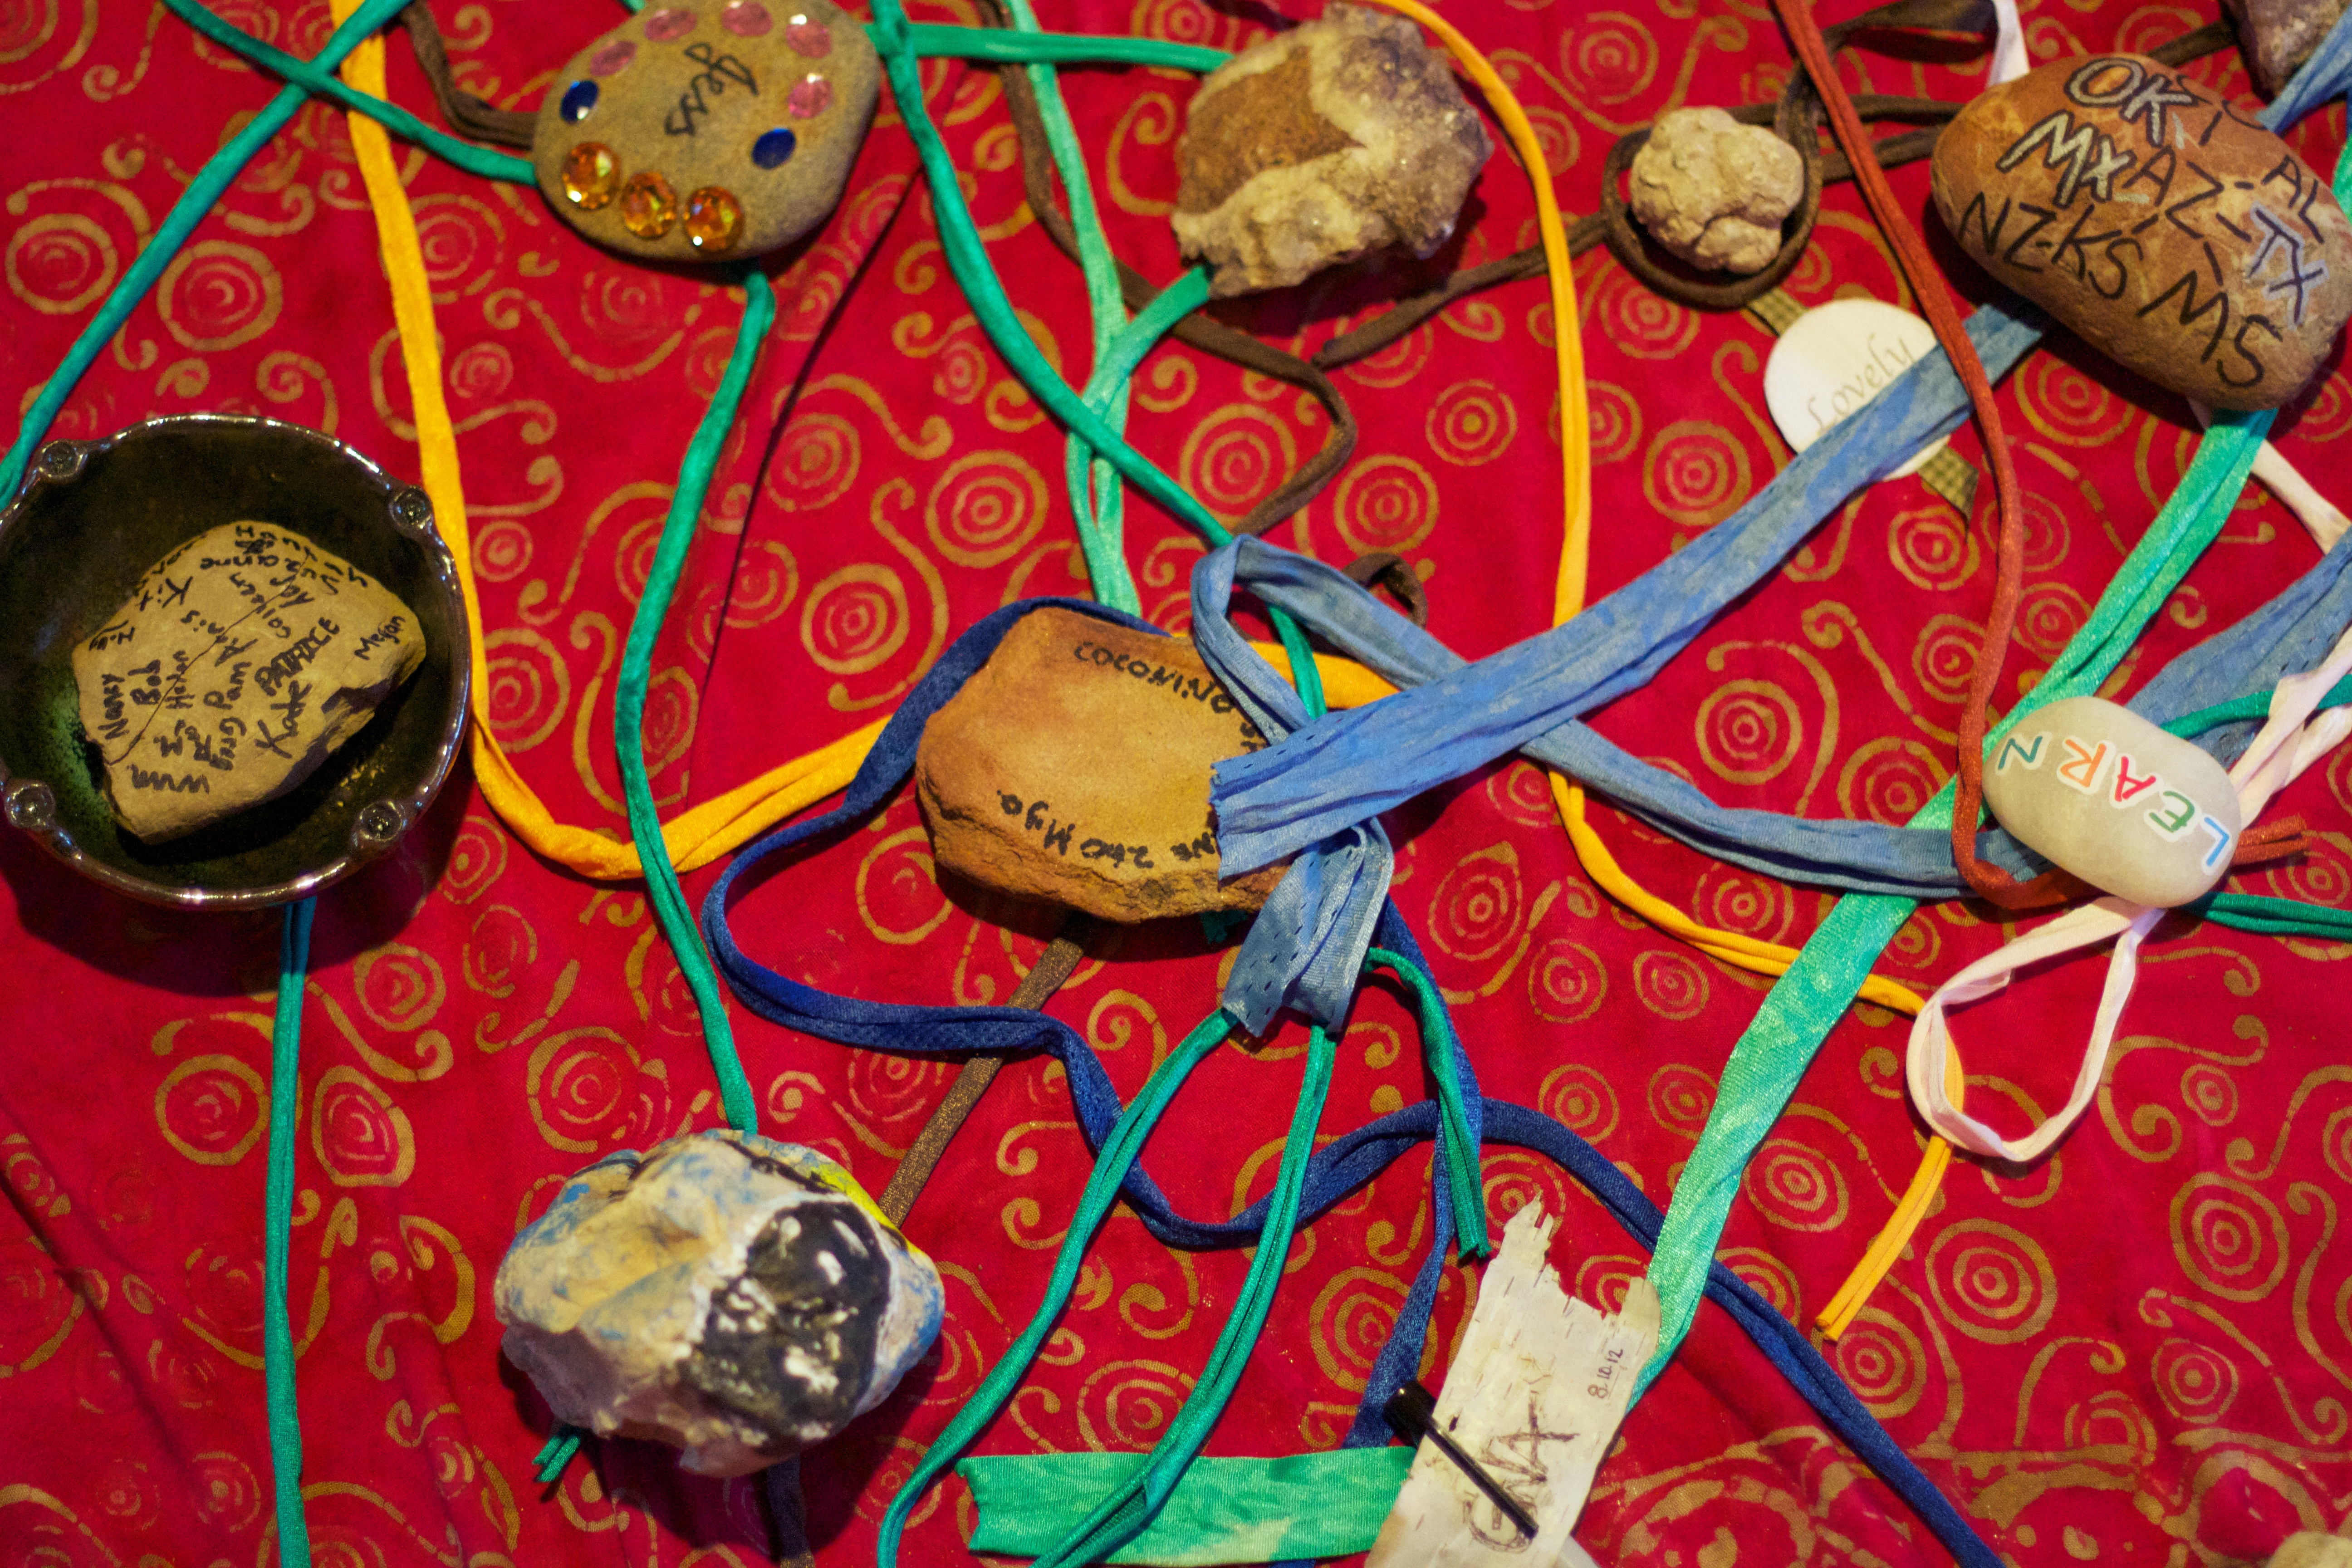
pattern, red, color, christmas, art, design, tradition, unplugd12